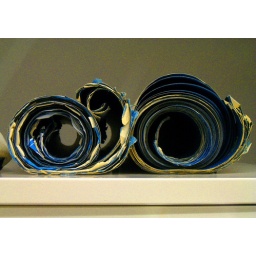
Several rolls of blue prints hang out ready to be filed in cabinets in the basement of the White Stag architectural library